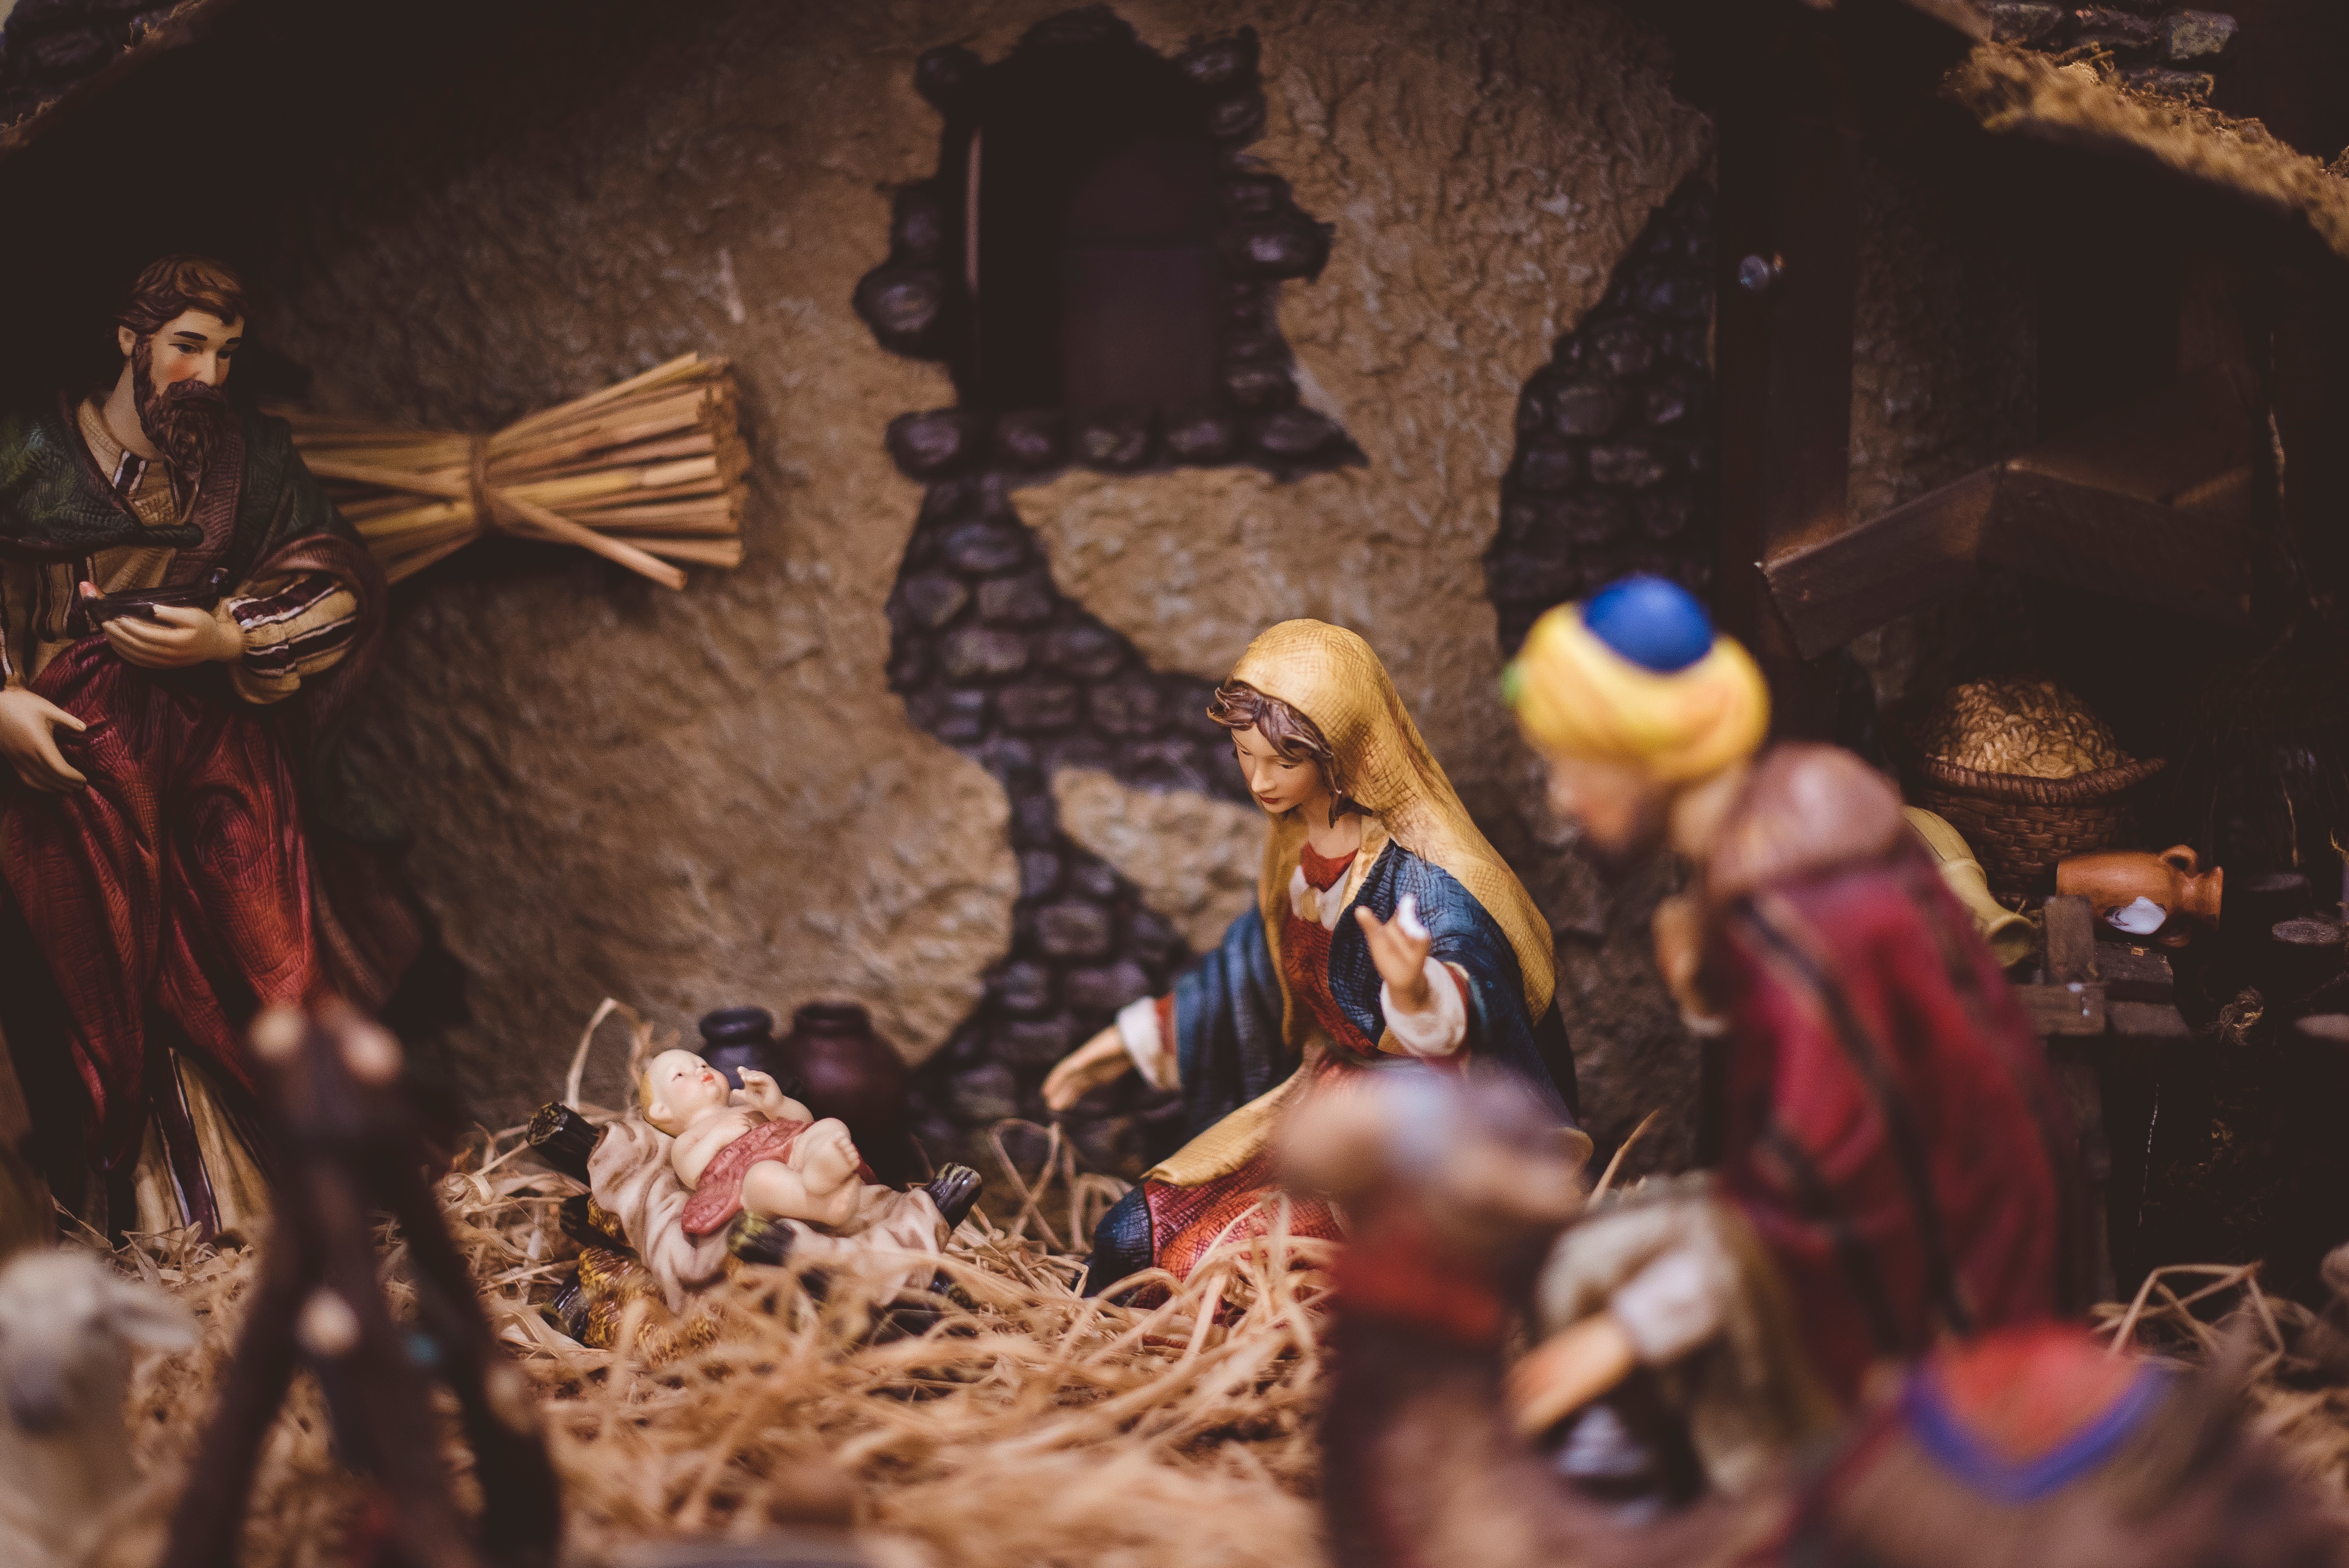
christmas decoration, screenshot, mythology, nativity scene